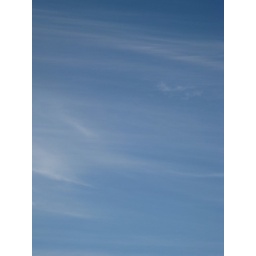
white in blue